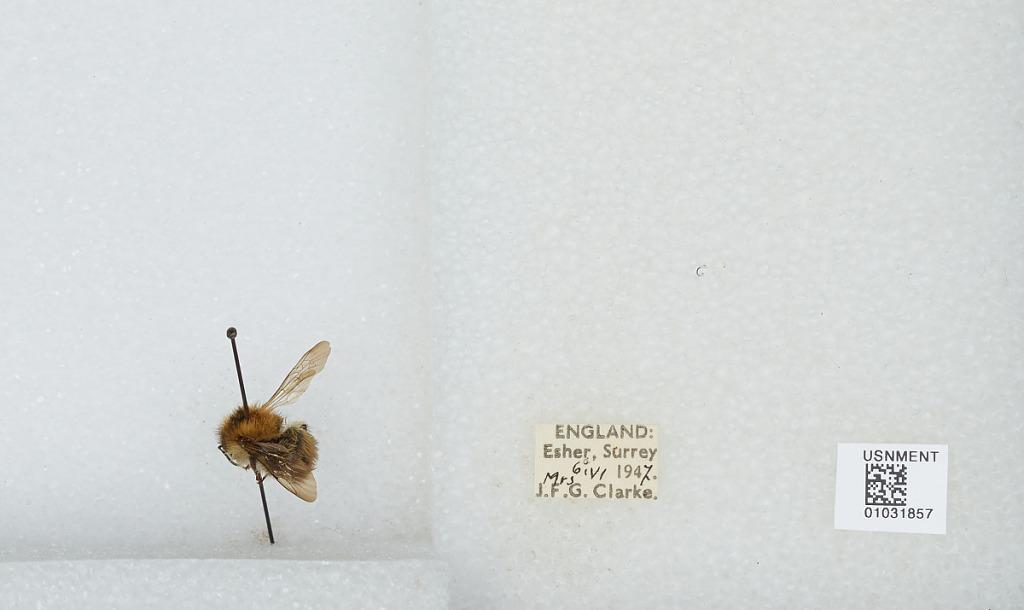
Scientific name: Bombus (Thoracobombus) pascuorum (Scopoli)
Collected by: J. Clarke
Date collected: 1947-6-6
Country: United Kingdom
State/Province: England
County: Surrey
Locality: Esher
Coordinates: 51.3691, -0.365